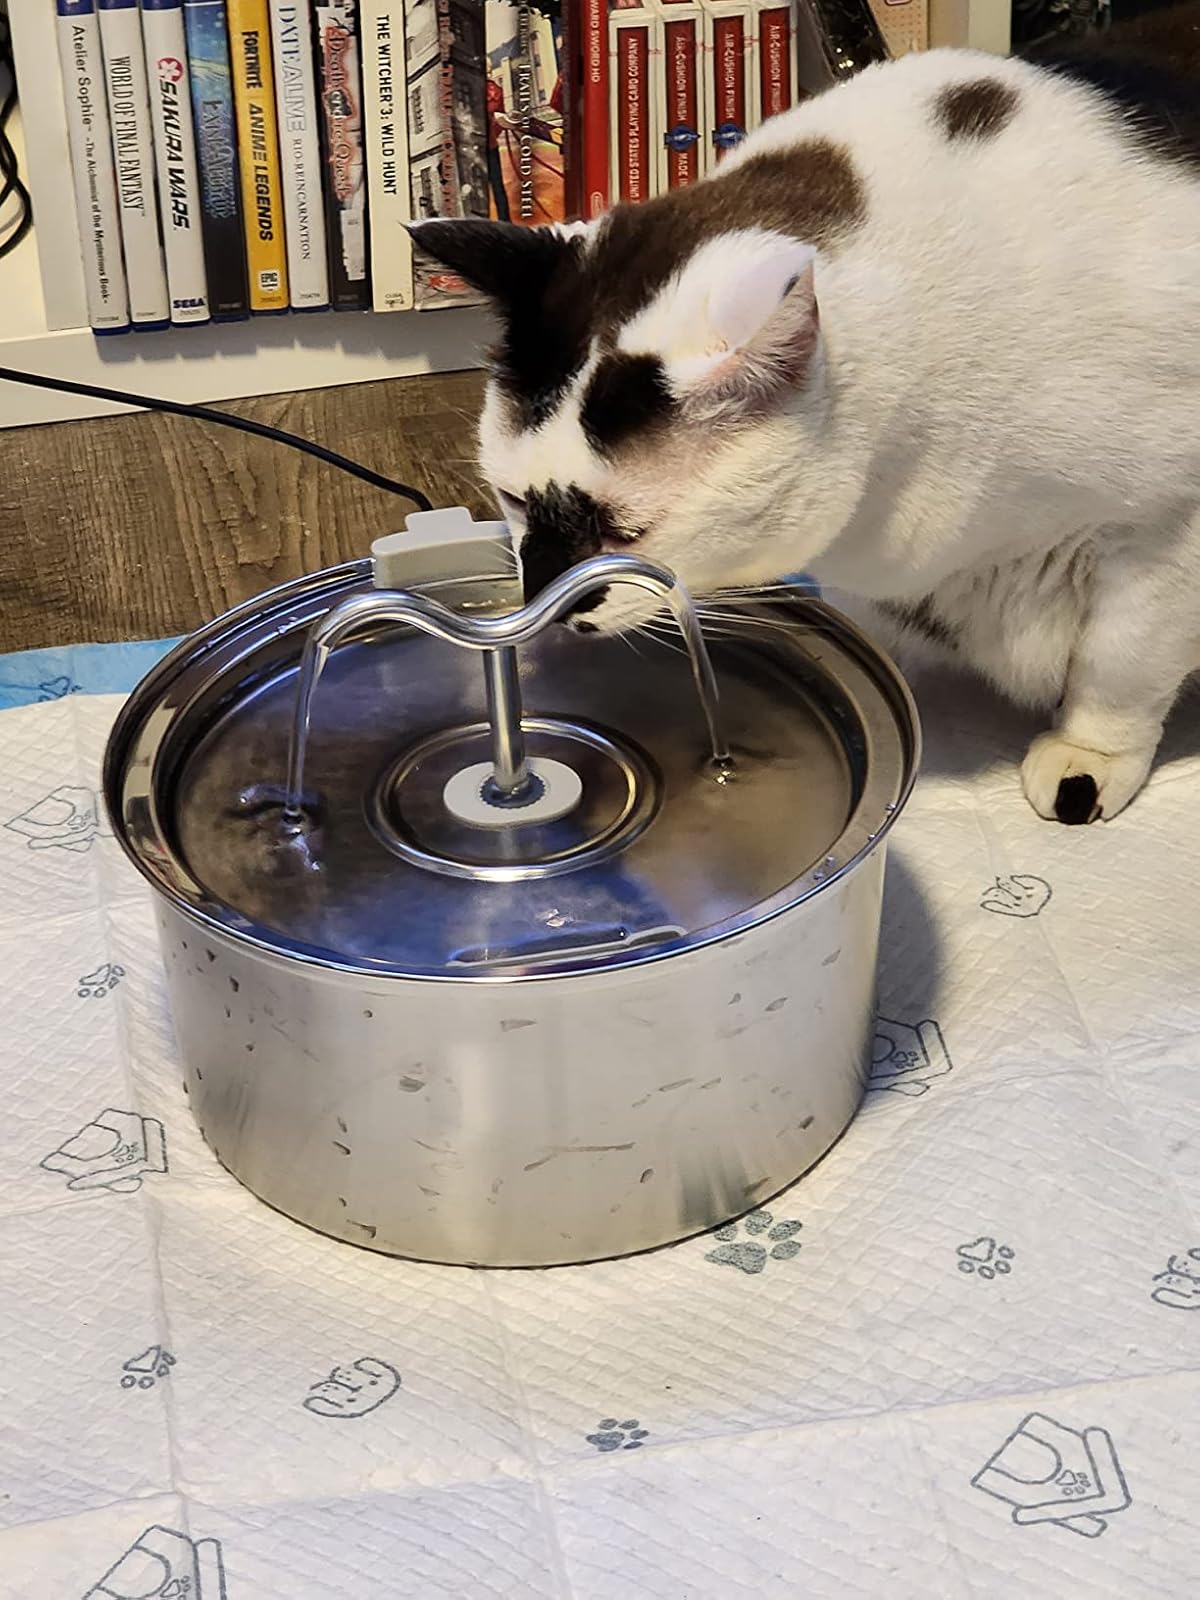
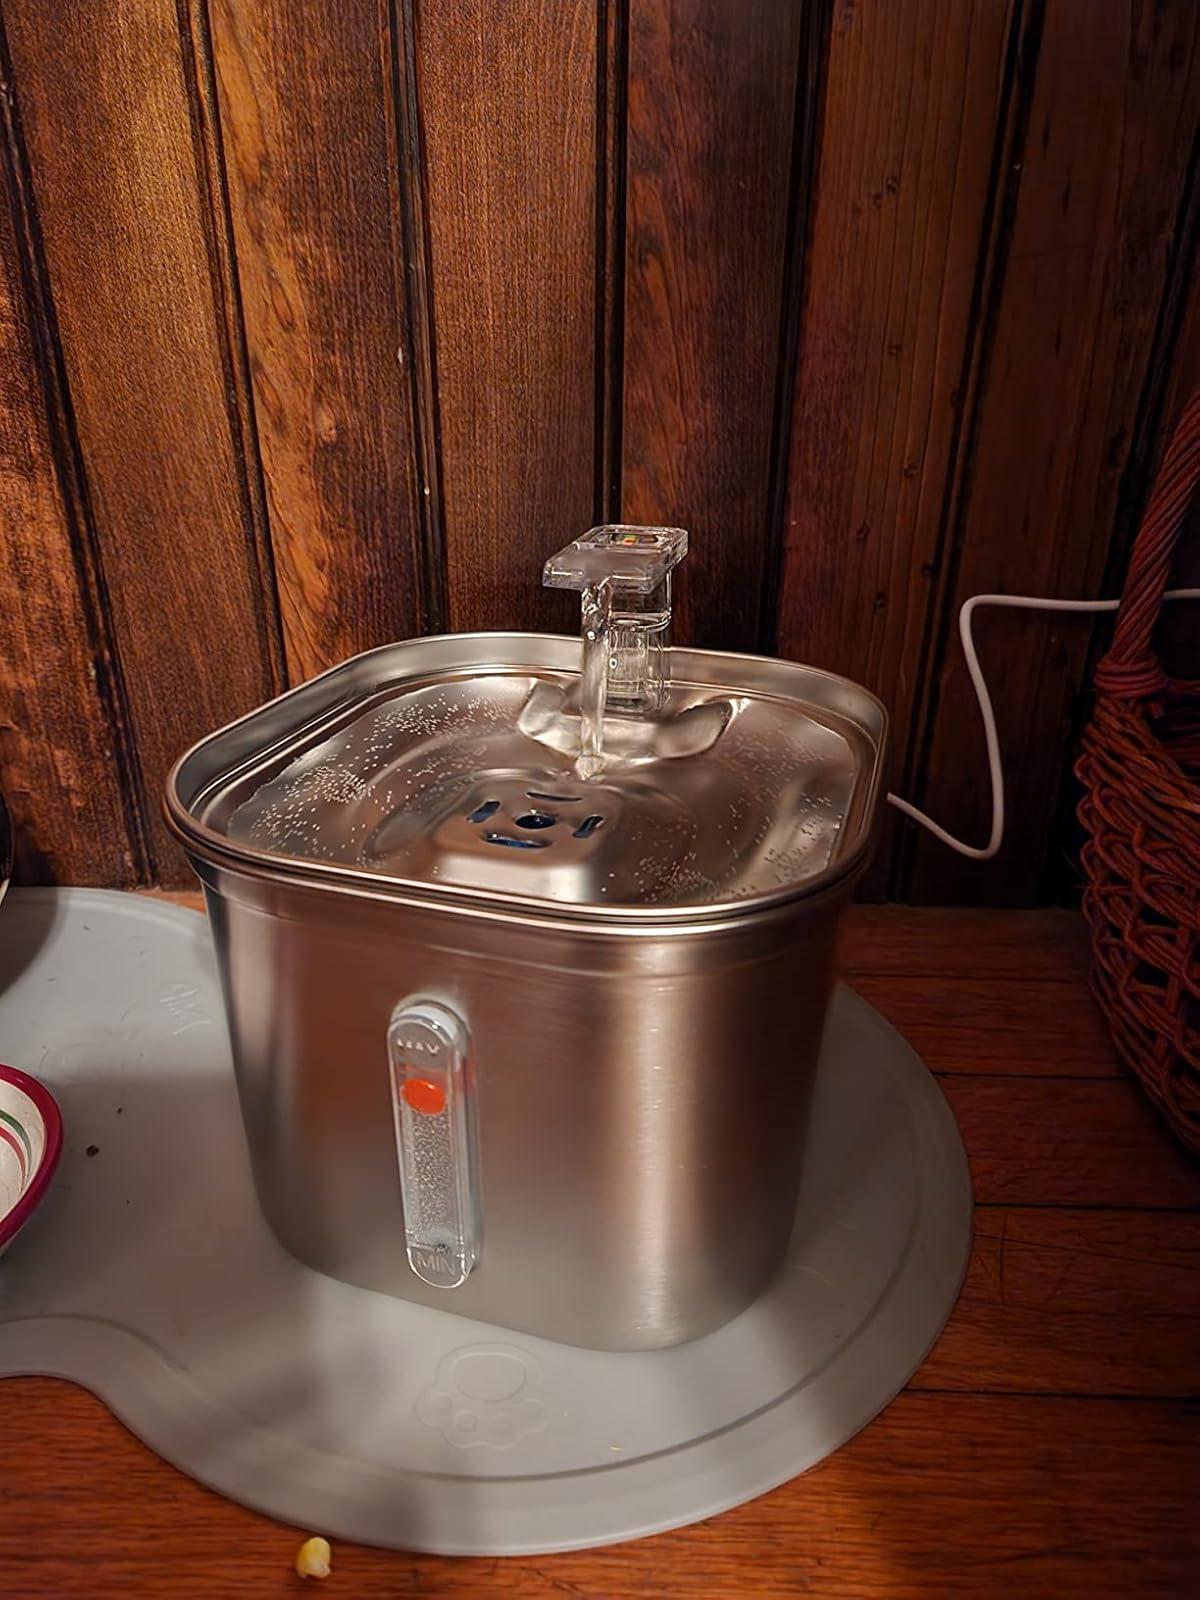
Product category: items_bowl
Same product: no